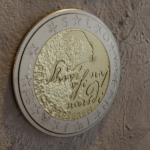
Coin value: 2euro
Country: sl
Edition: standard